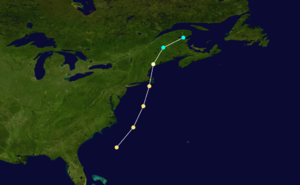
"Saxby Gale est le nom d'une tempête tropicale qui a frappé l'Est du Canada, et en particulier la Baie de Fundy, la nuit du 4 au 5 octobre 1869. Comme cette tempête s'est produite bien avant la convention pour nommer les ouragans, on l'a nommée en l'honneur du Lieutenant de vaisseau Stephen Saxby de la Royal Navy. Ce dernier était un astronome amateur et instructeur naval qui écrivit une lettre d'avertissement publiée le 25 décembre 1868 dans le journal The Standard de Londres. Dans cette missive, il prévenait de marées exceptionnelles dans l'Atlantique nord pour le 5 octobre 1869, à cause d'un alignement favorable de la Lune et du Soleil, à un moment très actif dans la saison des ouragans. Il envoya une seconde lettre le 16 septembre 1869 où il déclarait qu'une ""perturbation atmosphérique majeure"" affecterait une région de l'hémisphère nord précisément lors de ces hautes mers.